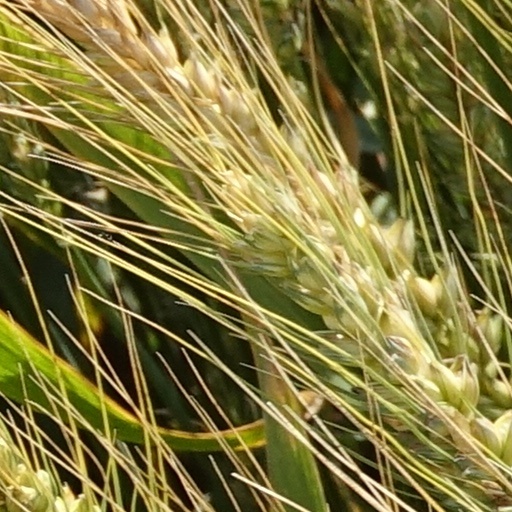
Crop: wheat